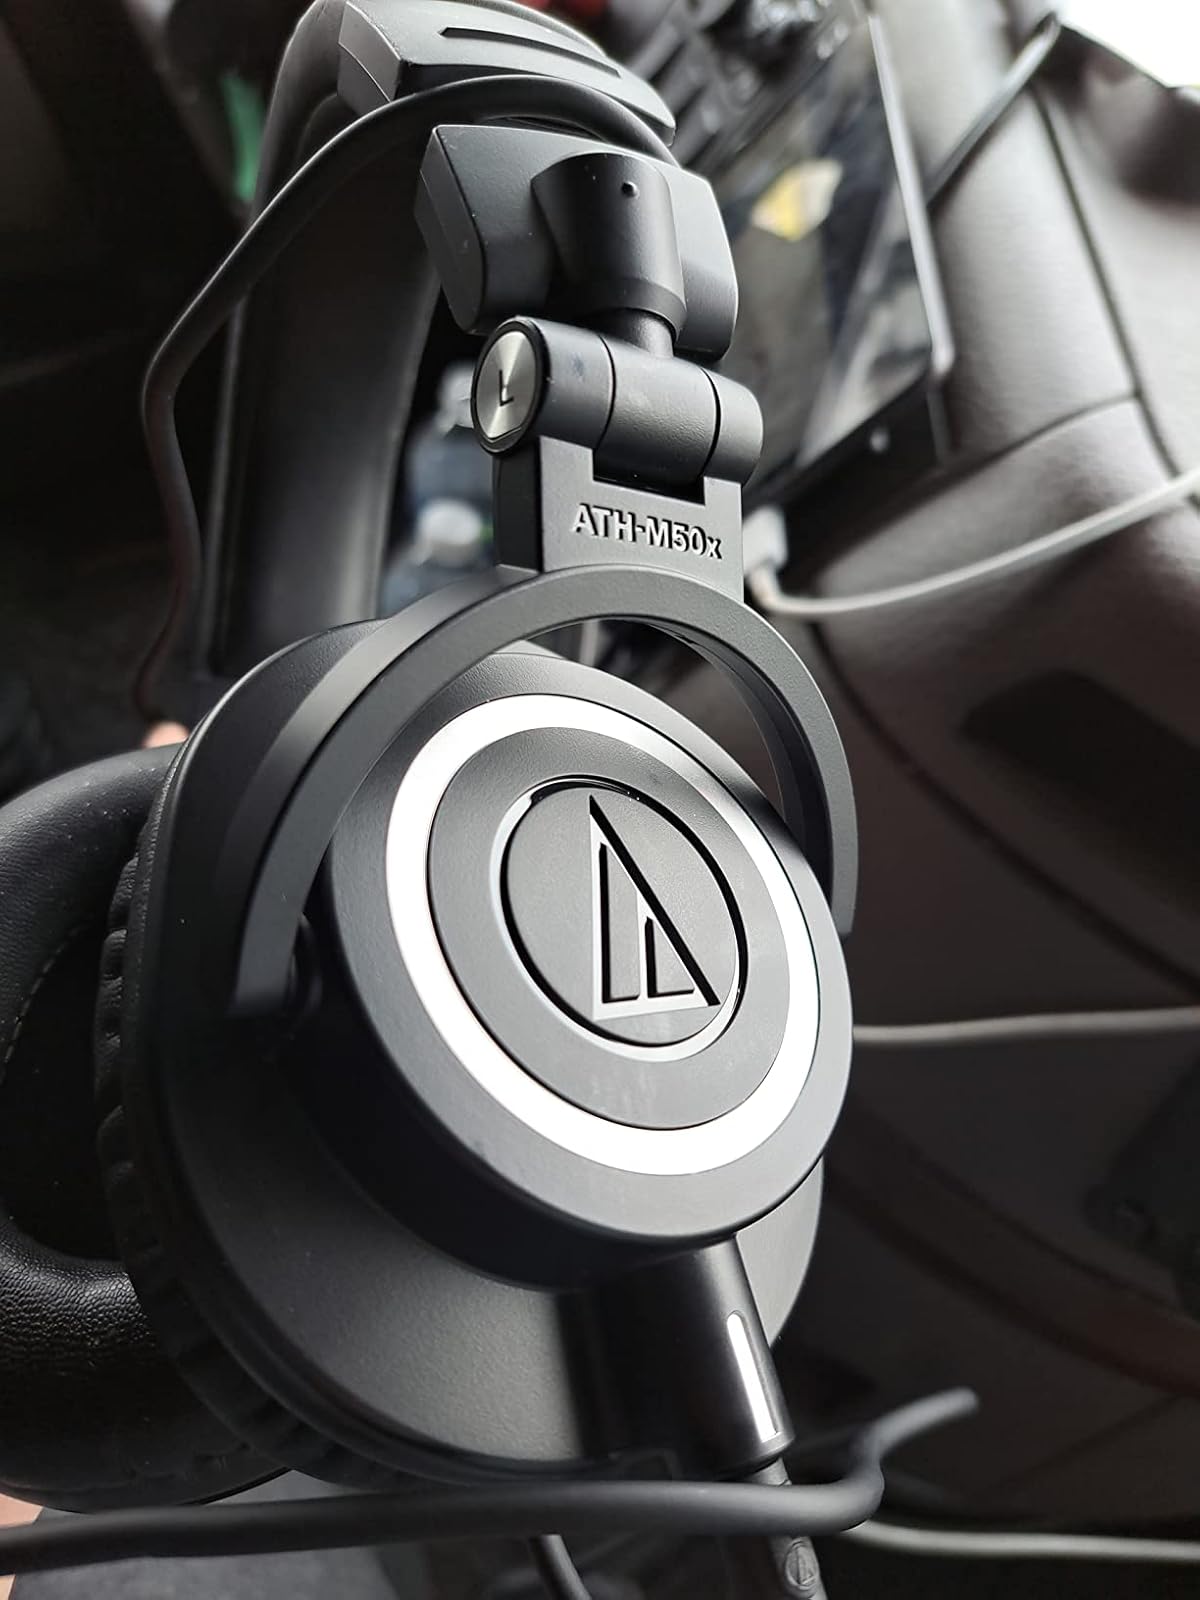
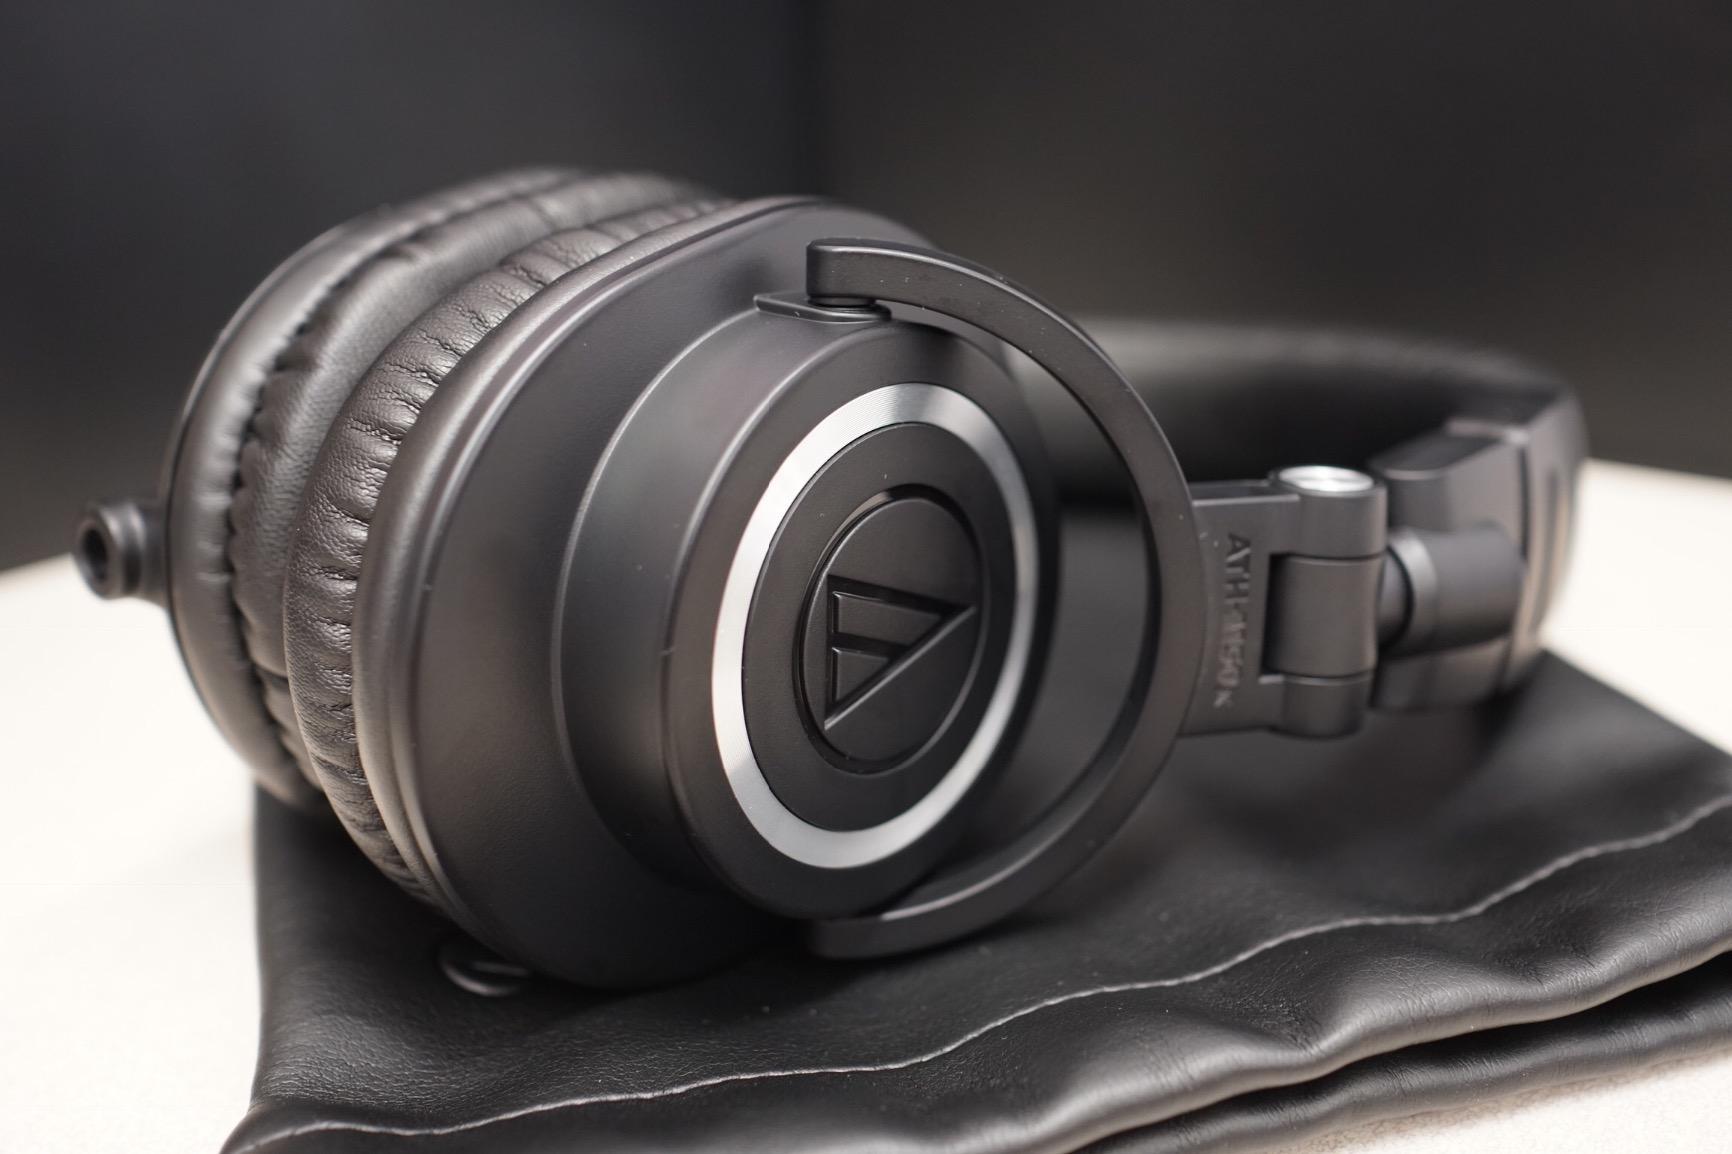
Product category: headphones
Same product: yes